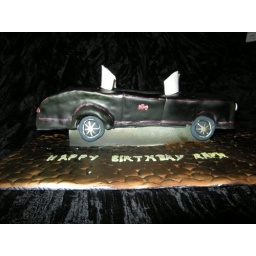
covered in gumpaste, working red light in exhaust tube at rear of car